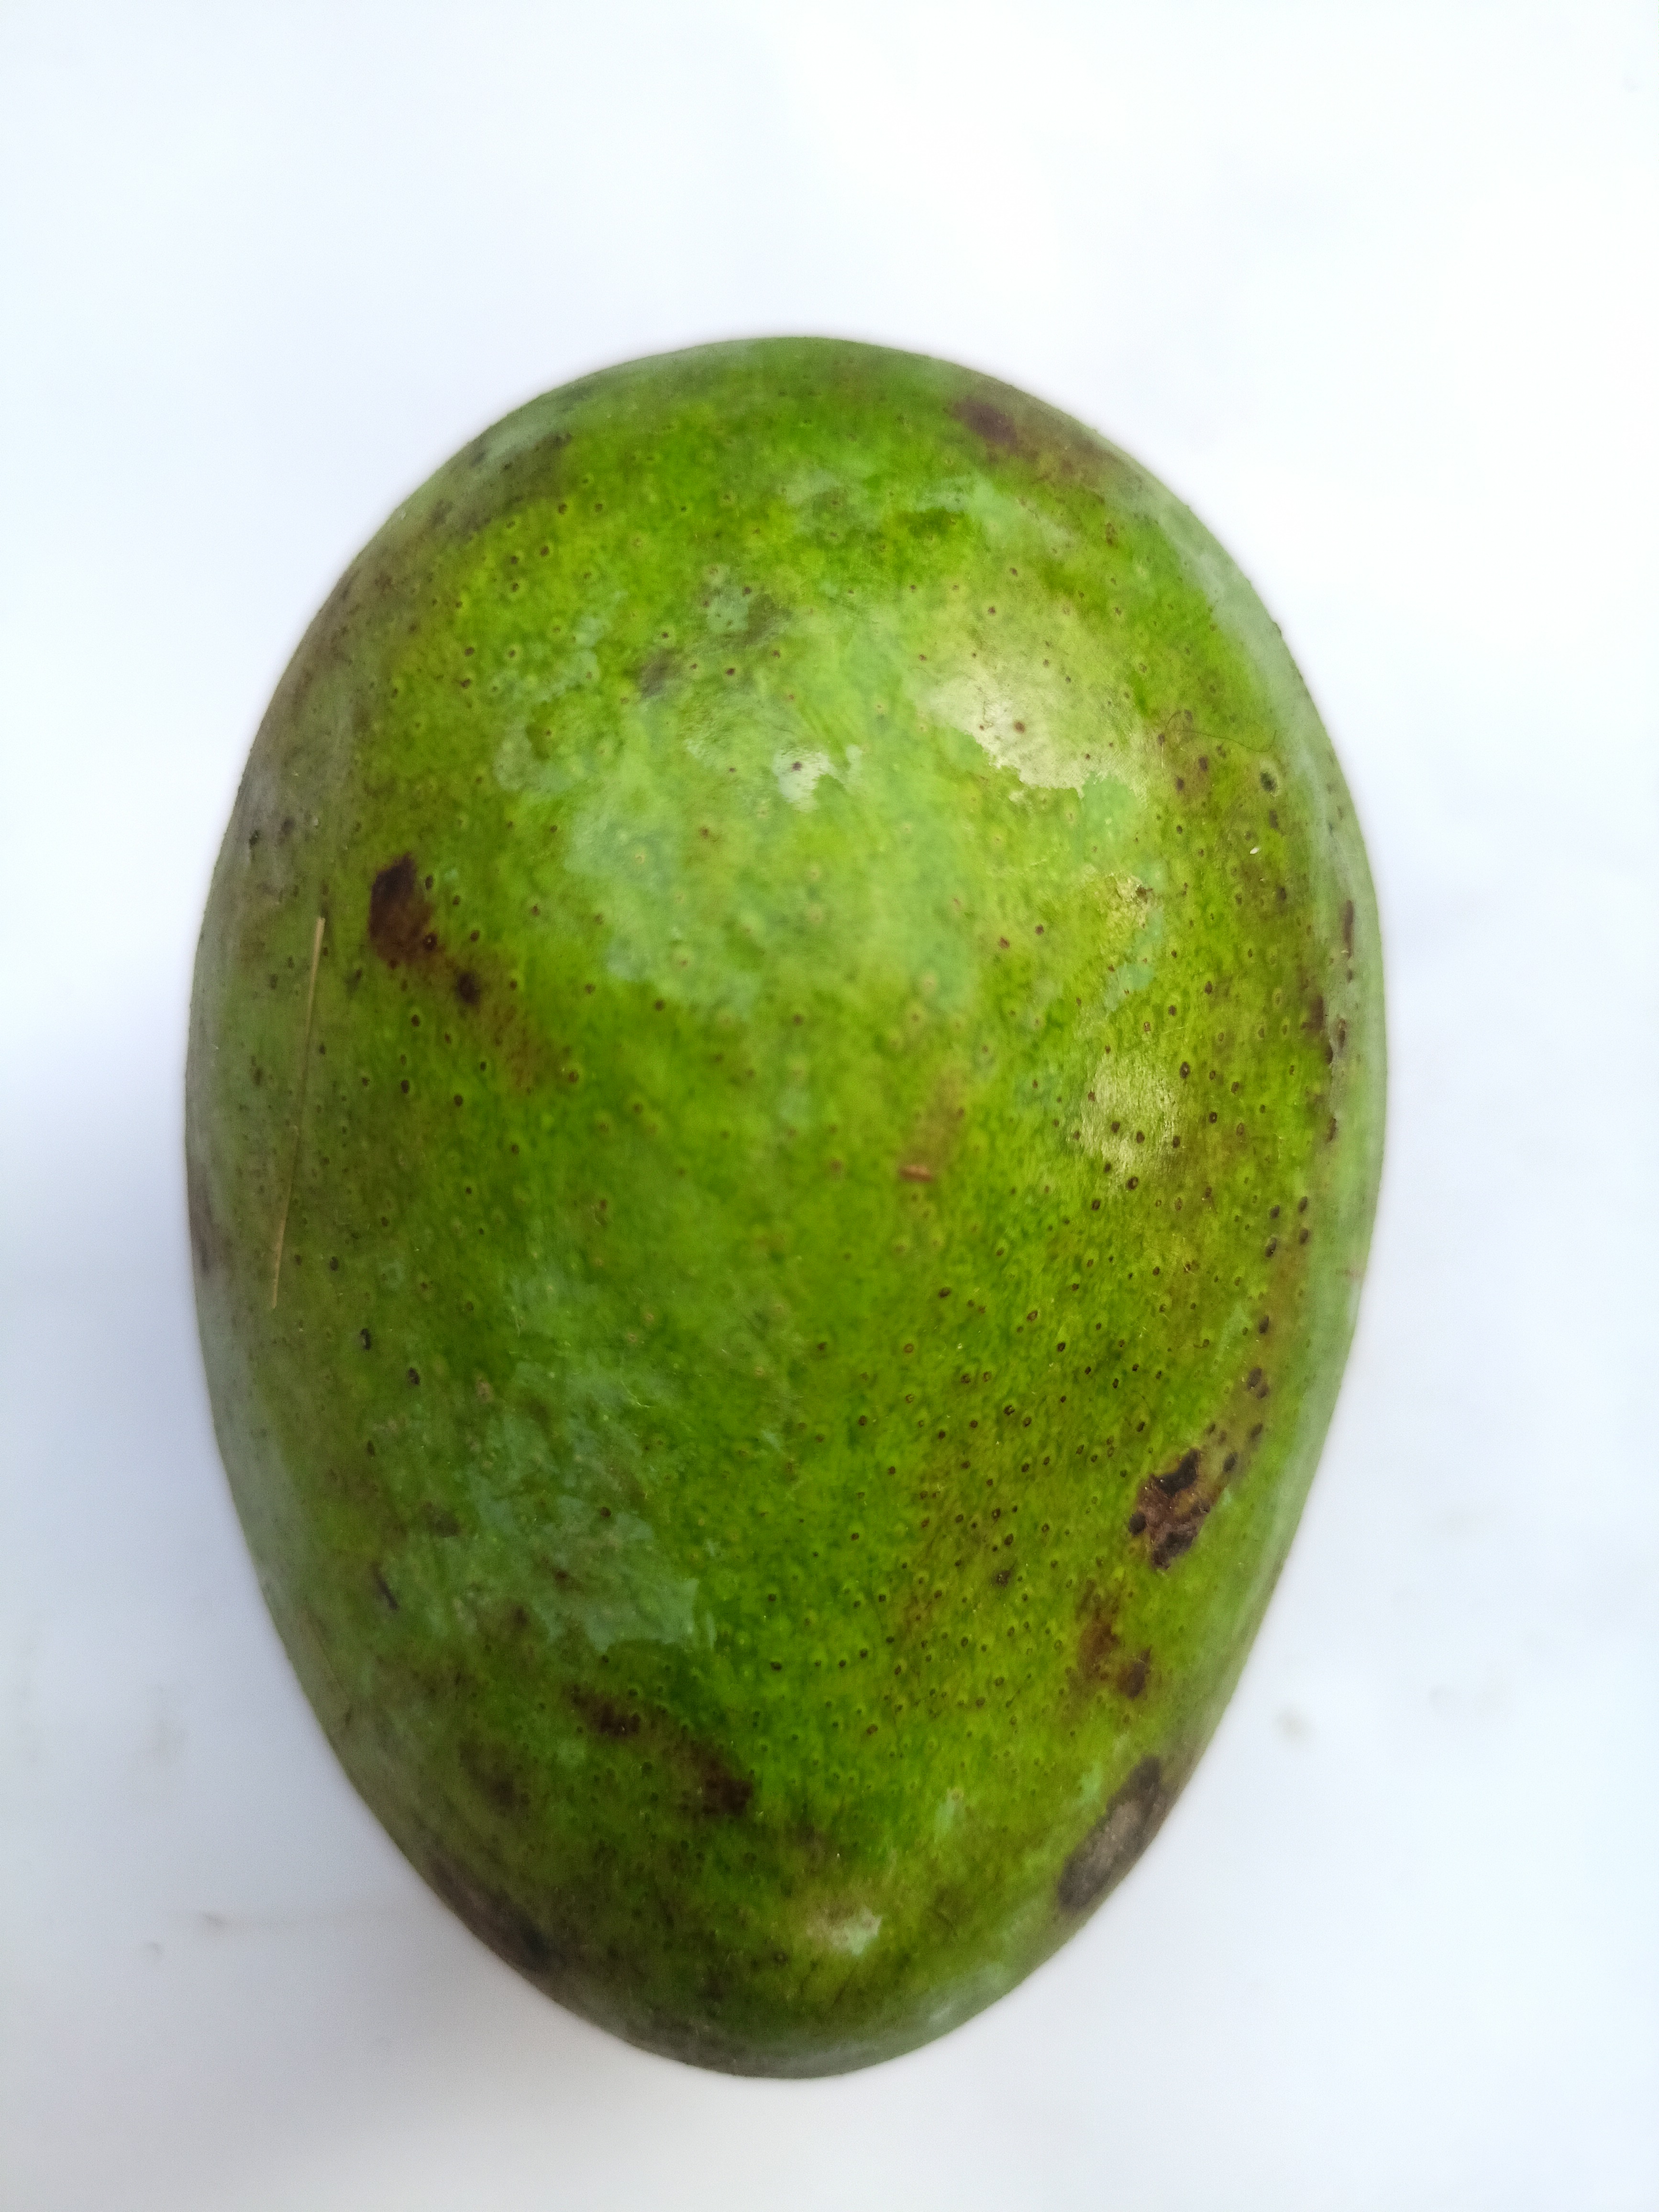
Mango variety: Khrishapat